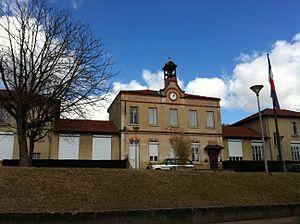
La liste des maires de Beynost présente la liste des maires de la commune de Beynost, dans l'Ain.